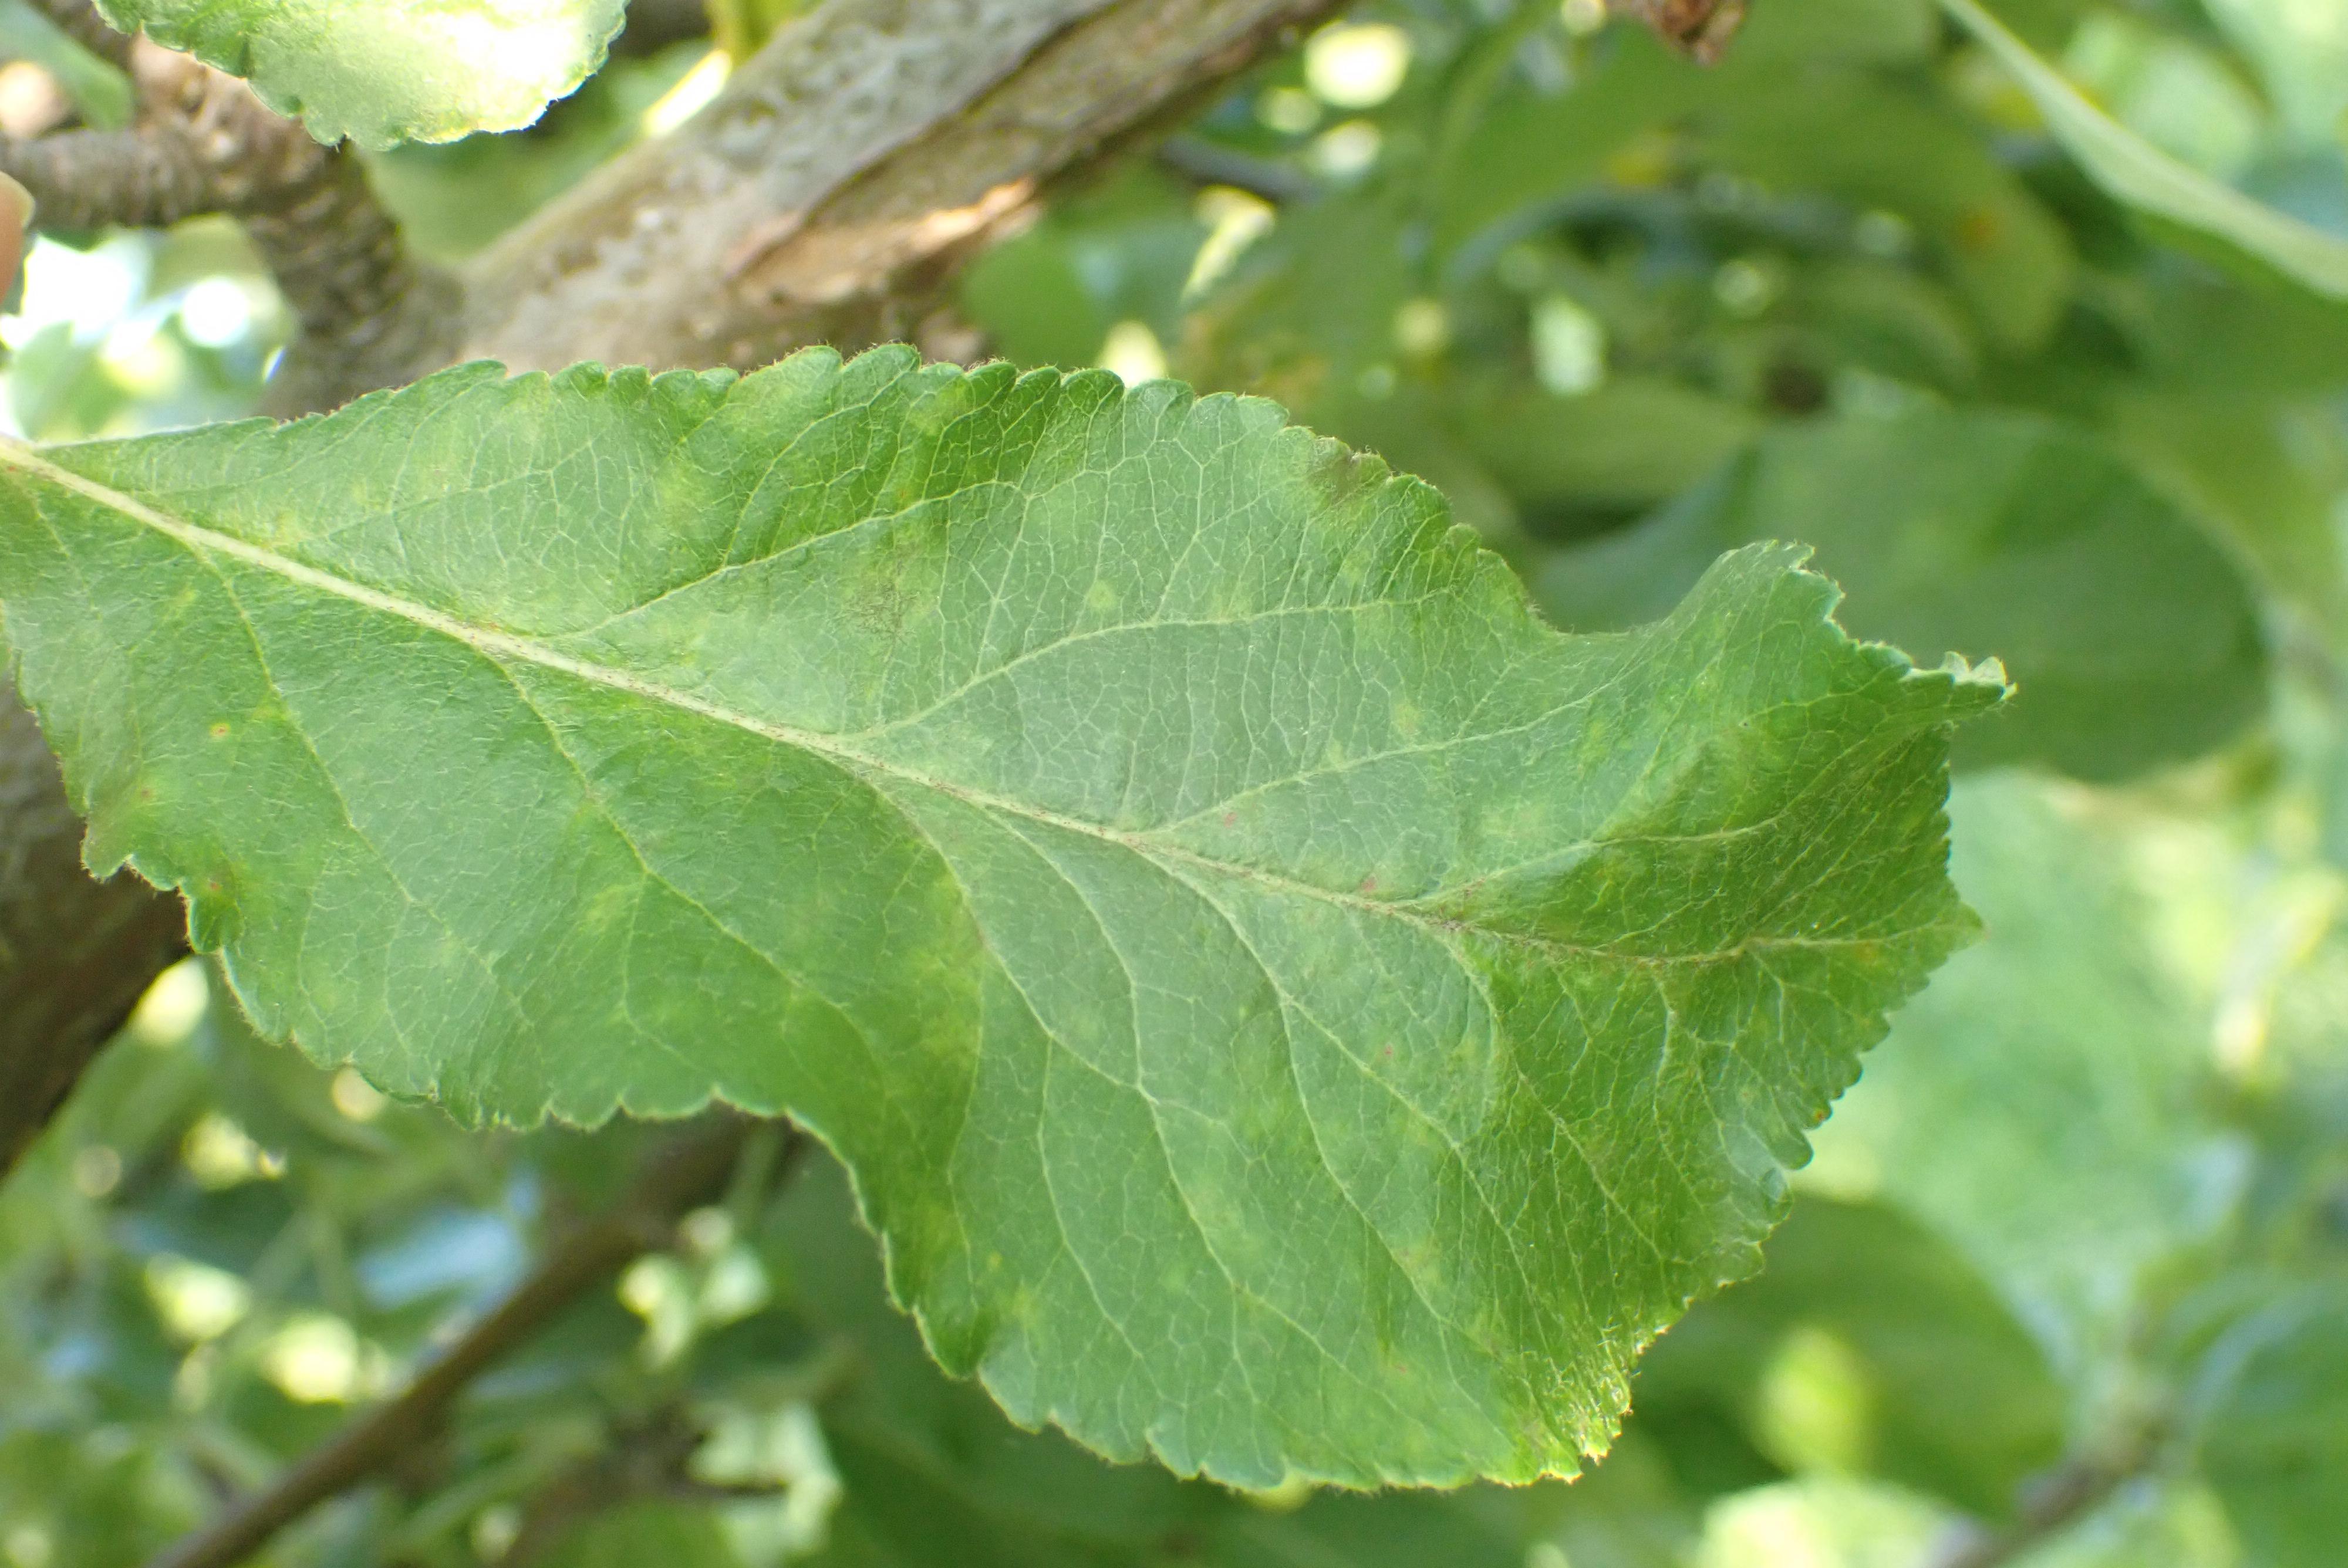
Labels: scab